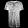
Label: T - shirt / top